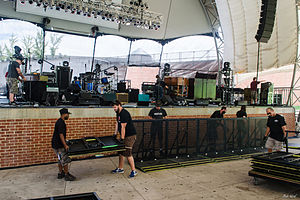
Roadie
Roadier på arbejde
En roadie er en person der assisterer et band under koncerter og tourneer, ved f.eks. at sætte udstyr, højttalere og instrumenter op.